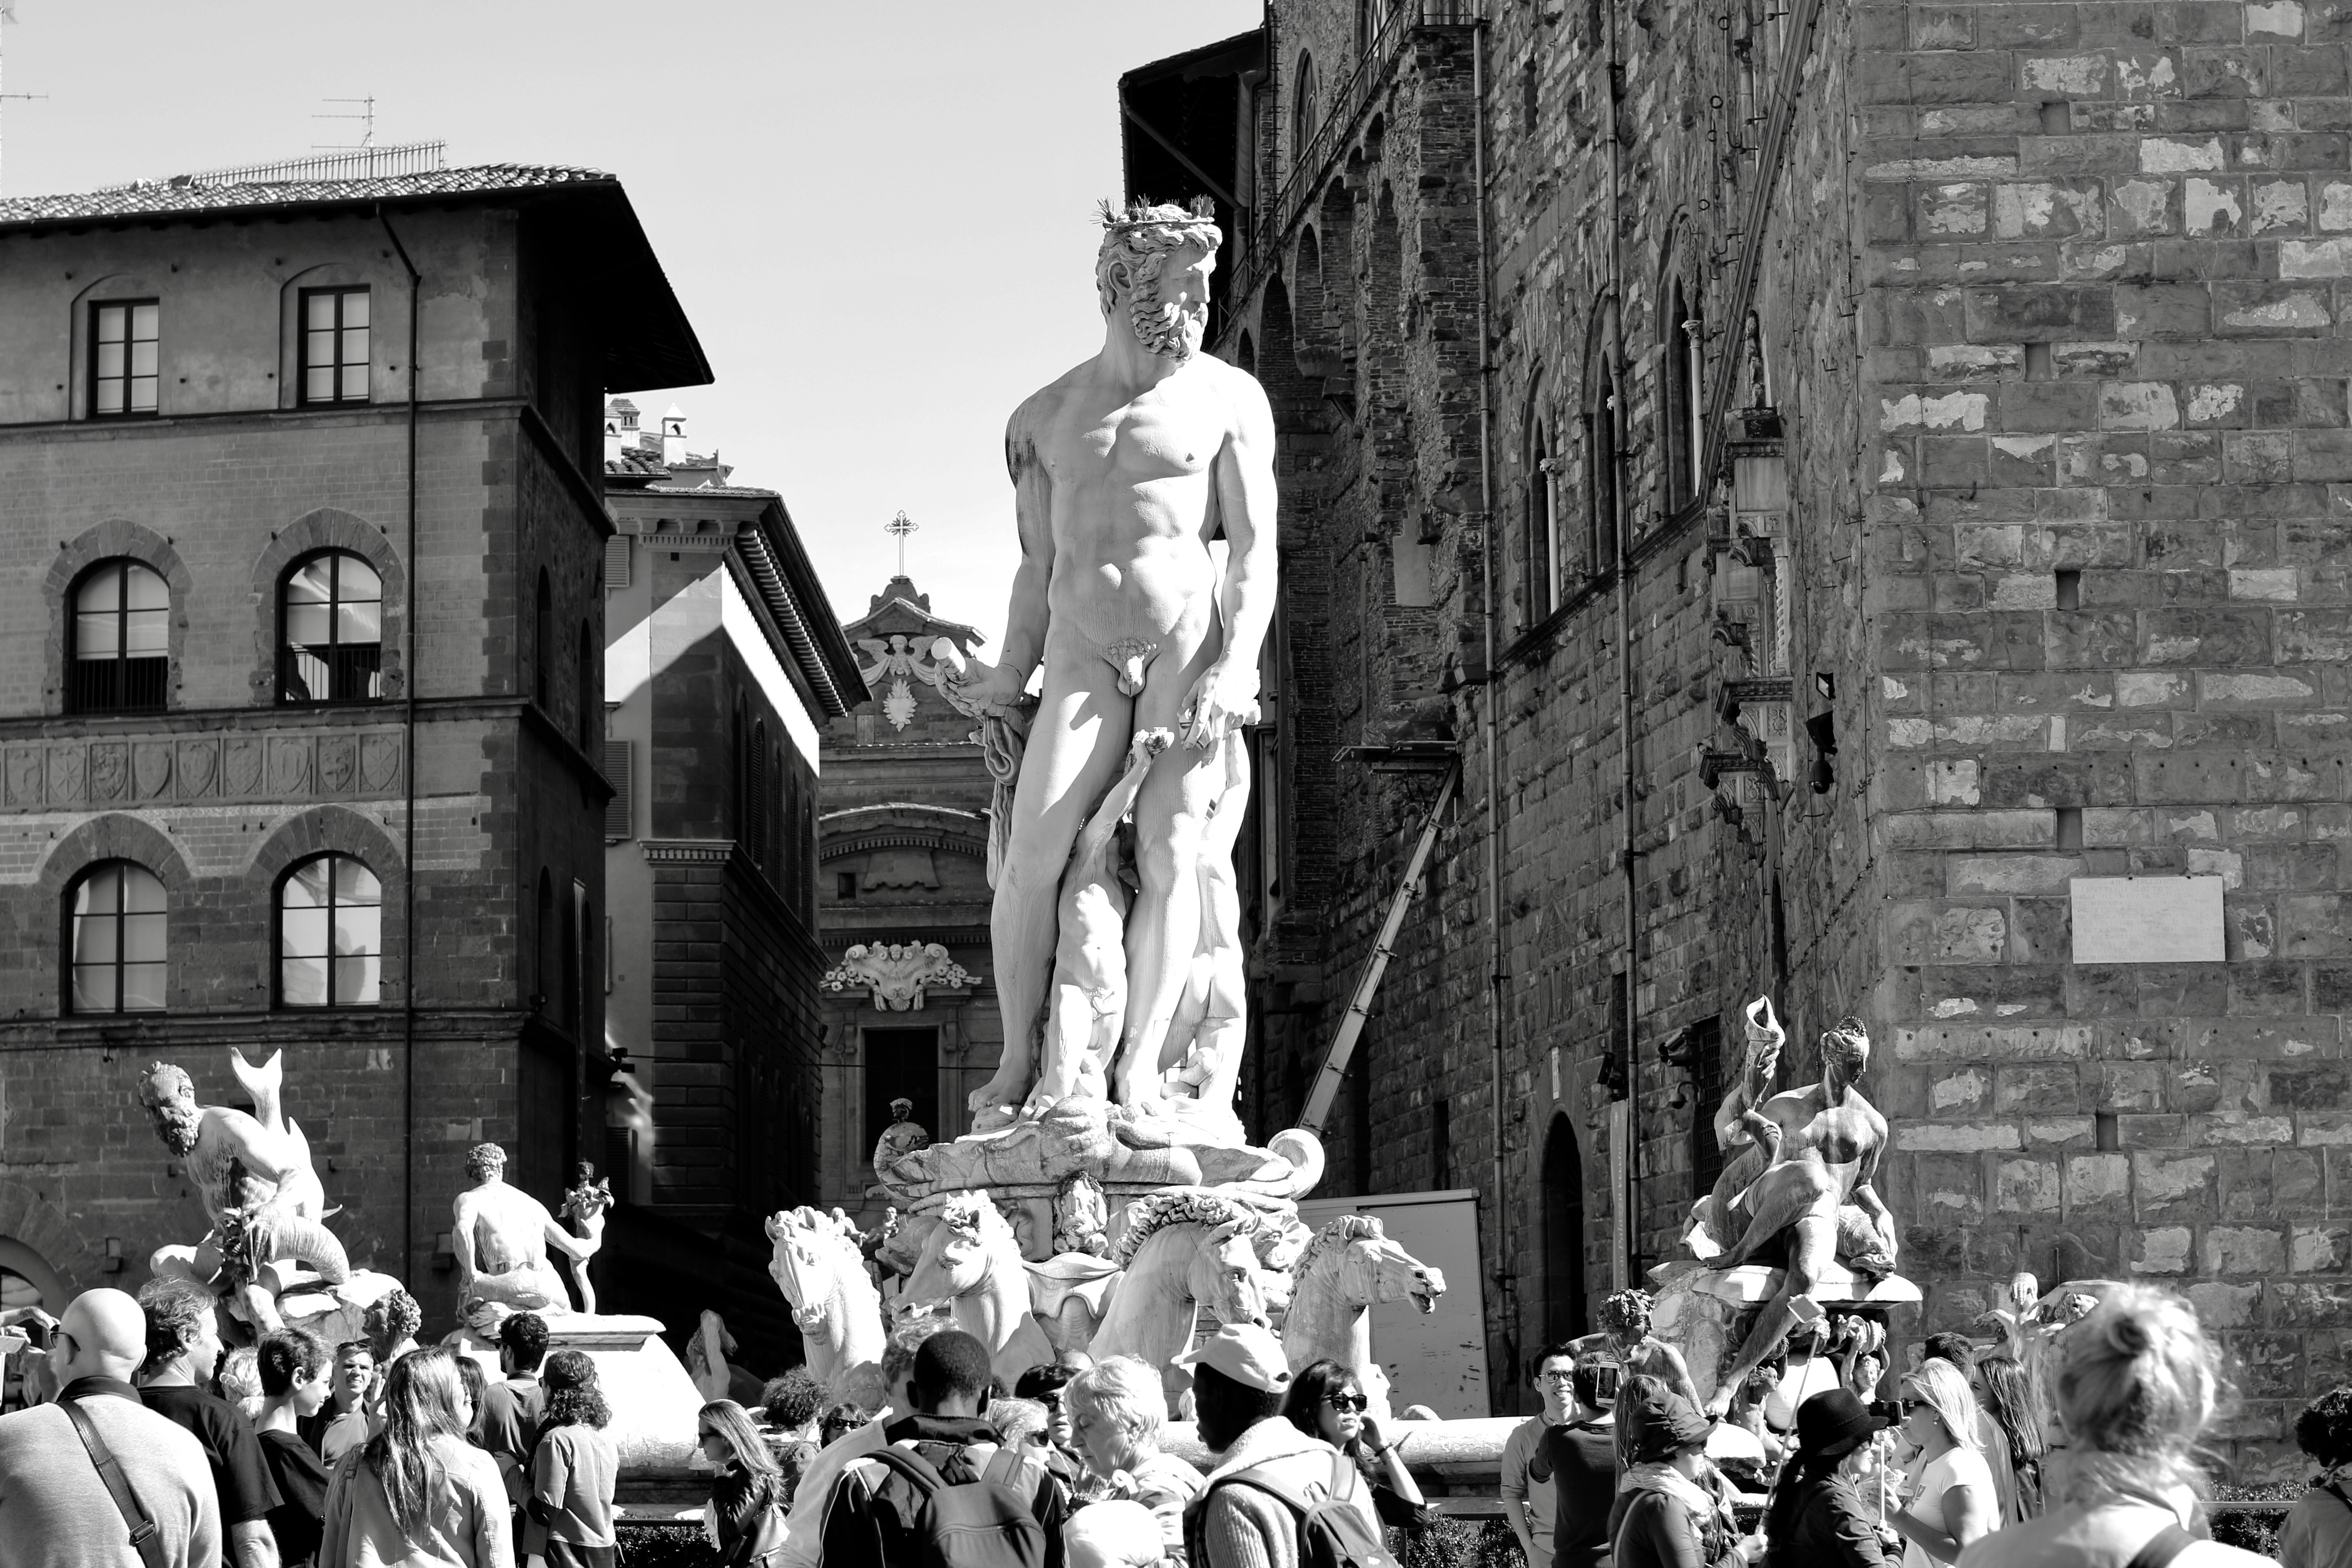
black and white, people, white, crowd, monument, statue, monochrome, photograph, history, monochrome photography, ancient history